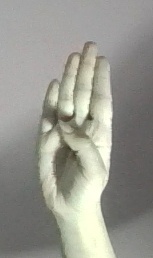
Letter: kaaf